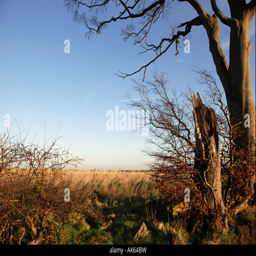
a tree stump in a hedgerow